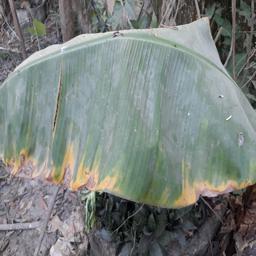
Label: POTASSIUM DEFICIENCY